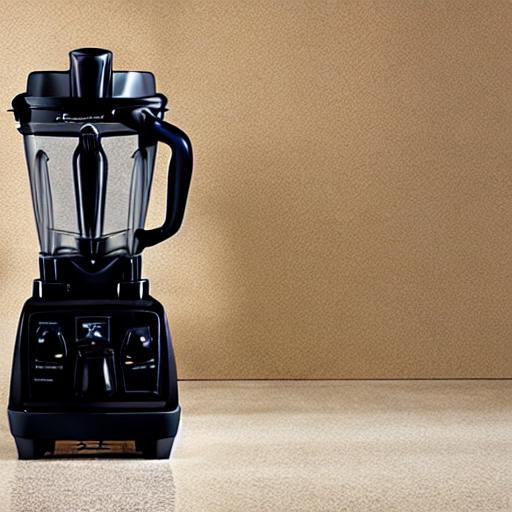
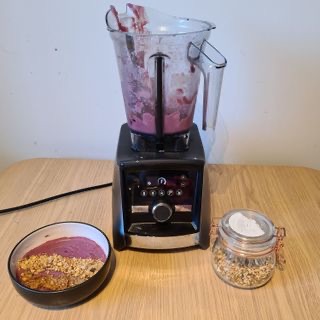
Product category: items_blender
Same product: no